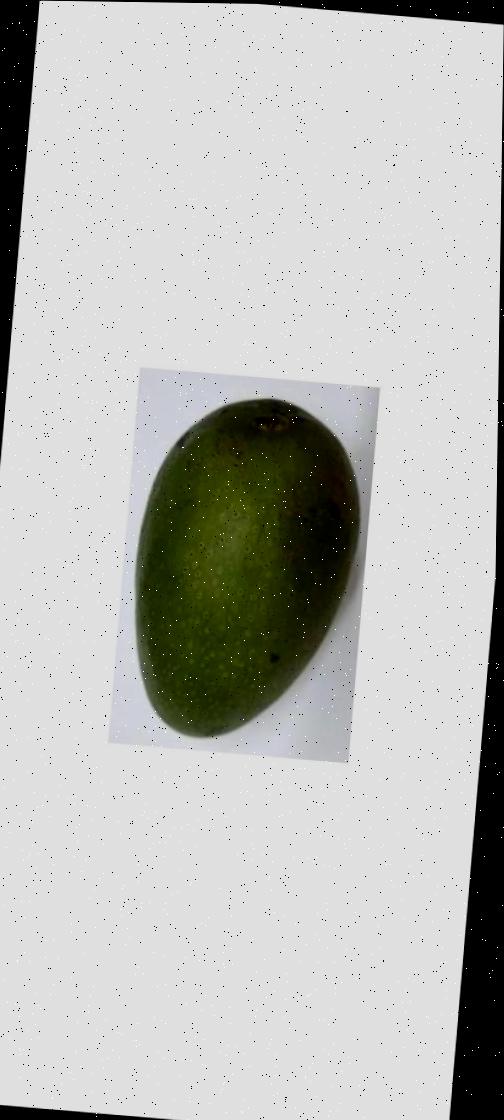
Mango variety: Ashshina Zhinuk